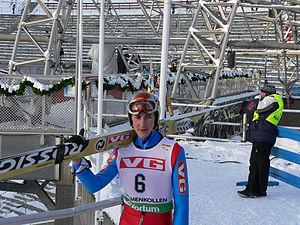
Olav Magne Dønnem est un sauteur à ski norvégien.